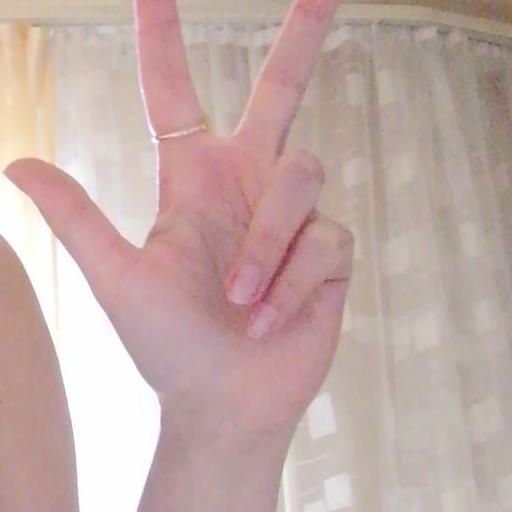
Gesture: three2